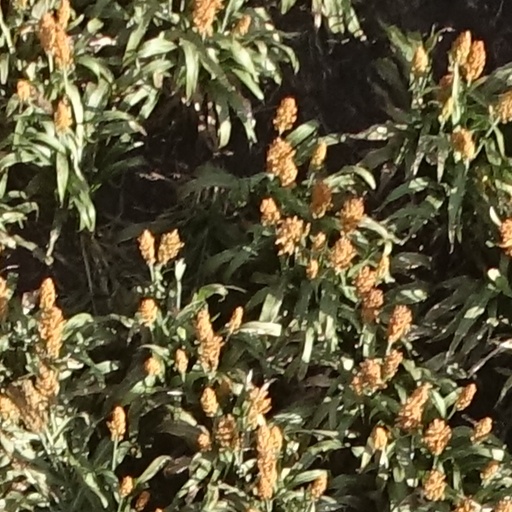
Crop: sorghum